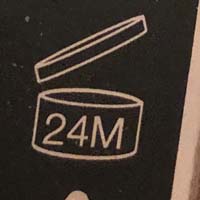
Plastic recycling code class: 8_no_plastic